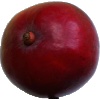
Label: Mango Red 1